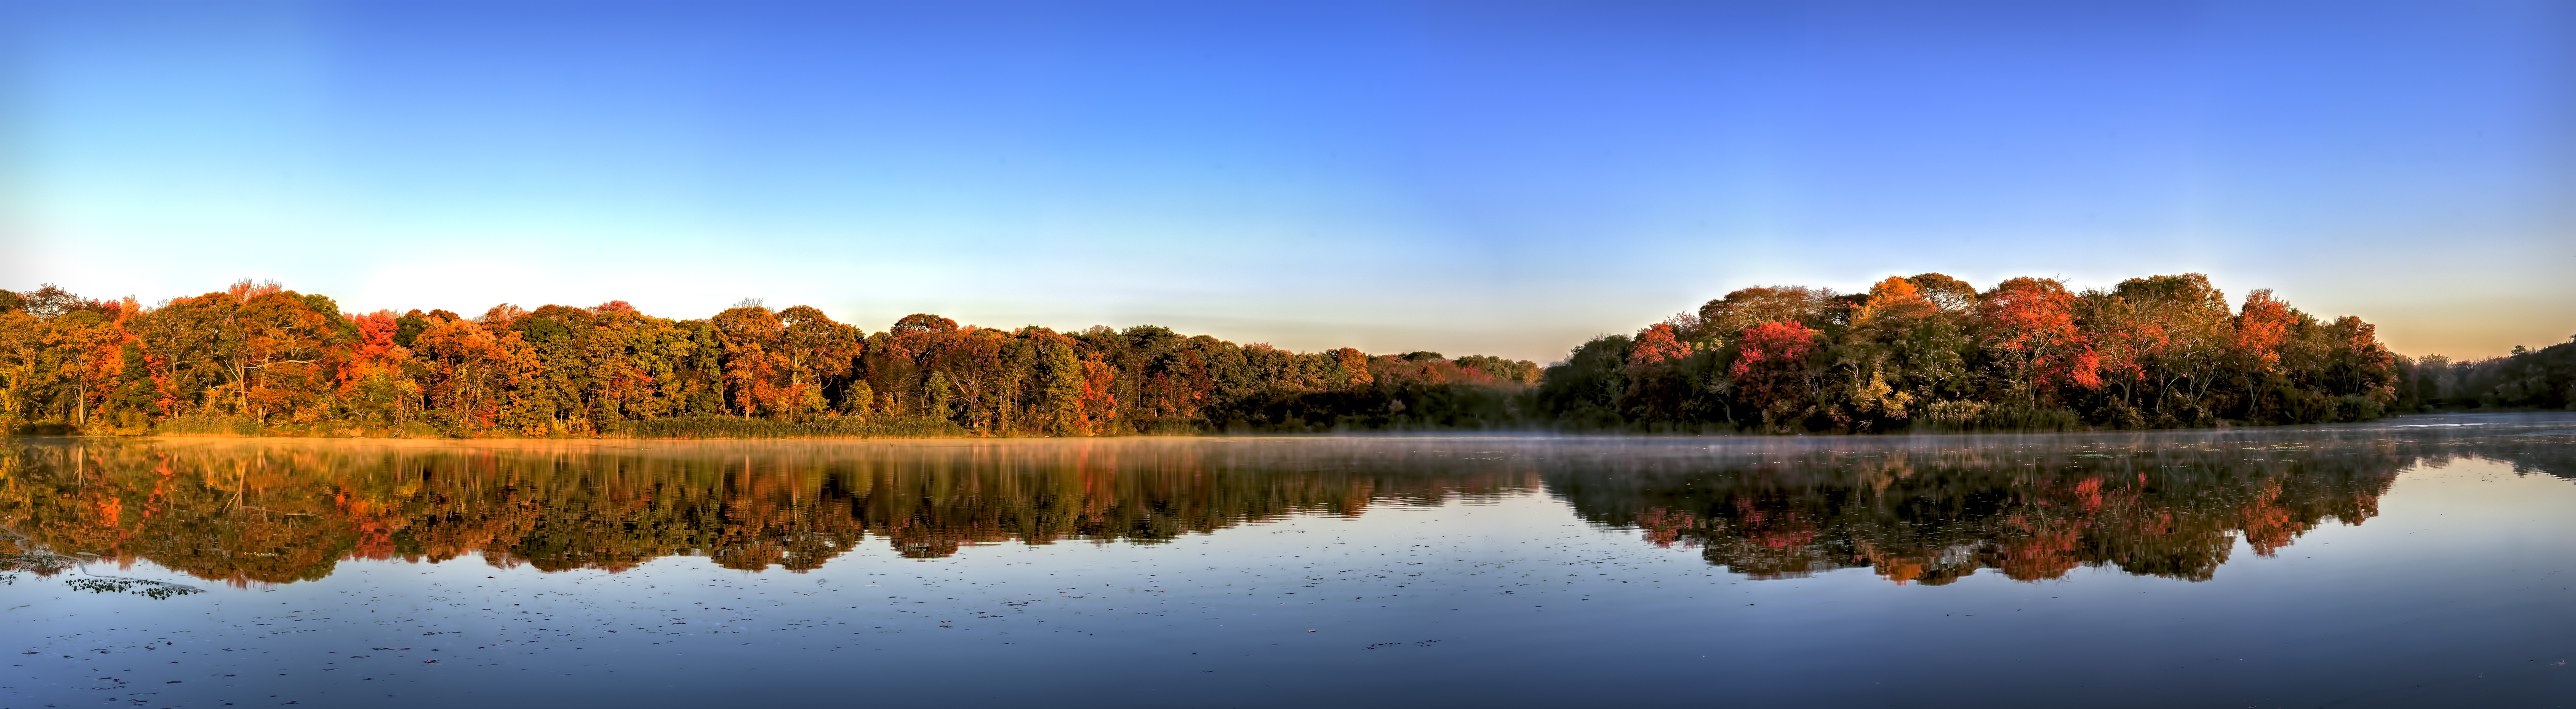
tree, nature, horizon, sunrise, sunlight, morning, leaf, fall, lake, dawn, panorama, dusk, foliage, evening, reflection, lush, color, autumn, scenery, colorful, season, leaves, woods, seasonal, november, october, loch, ecosystem, atmospheric phenomenon, computer wallpaper